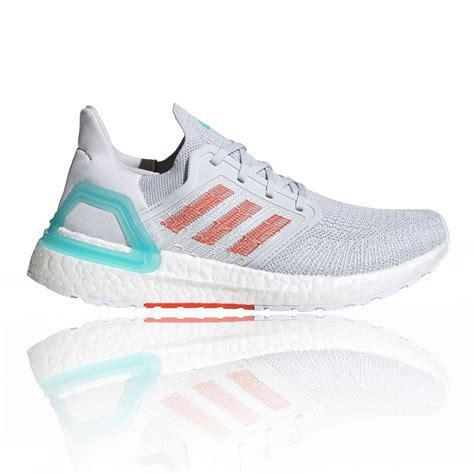
Brand: Adidas
Model: Ultra Boost 20